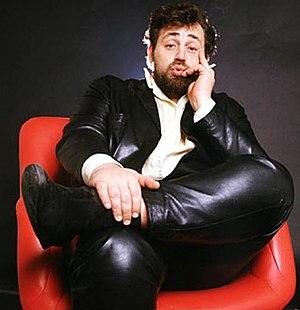
Cornelis Vreeswijk, né le 8 août 1937 à IJmuiden et mort le 12 novembre 1987 à Stockholm, est un acteur et un auteur-compositeur-interprète néerlando-suédois.